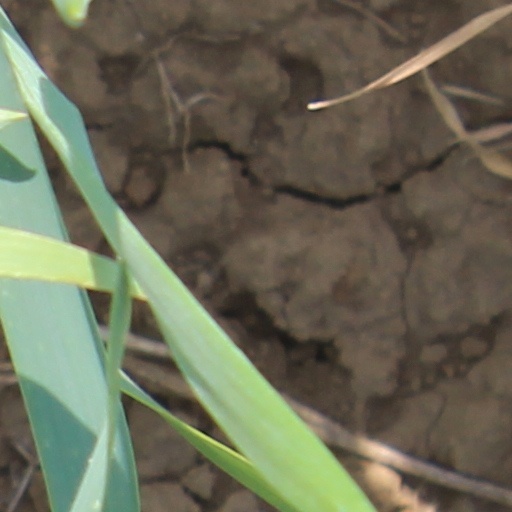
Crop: wheat